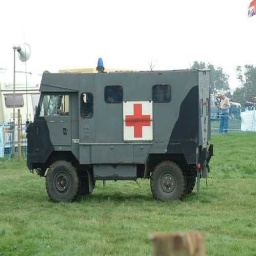
Label: ambulance